Anthem of the Seas

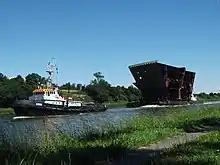
"Anthem of the Seas" Section in Kiel Canal.

"Anthem of the Seas" has 16 passenger-accessible decks with a total of 2090 passenger cabins. Her facilities include a Wave Loch Flowrider surf simulator, a rock-climbing wall, a skydiving simulator, swimming pools, a solarium, a Spa and Fitness Center, a theater and a casino.